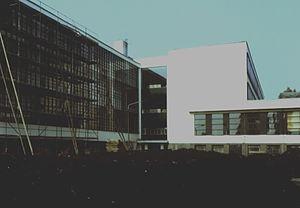
Lucia Moholy, née Lucia Schulz est une photographe originaire de République Tchèque.